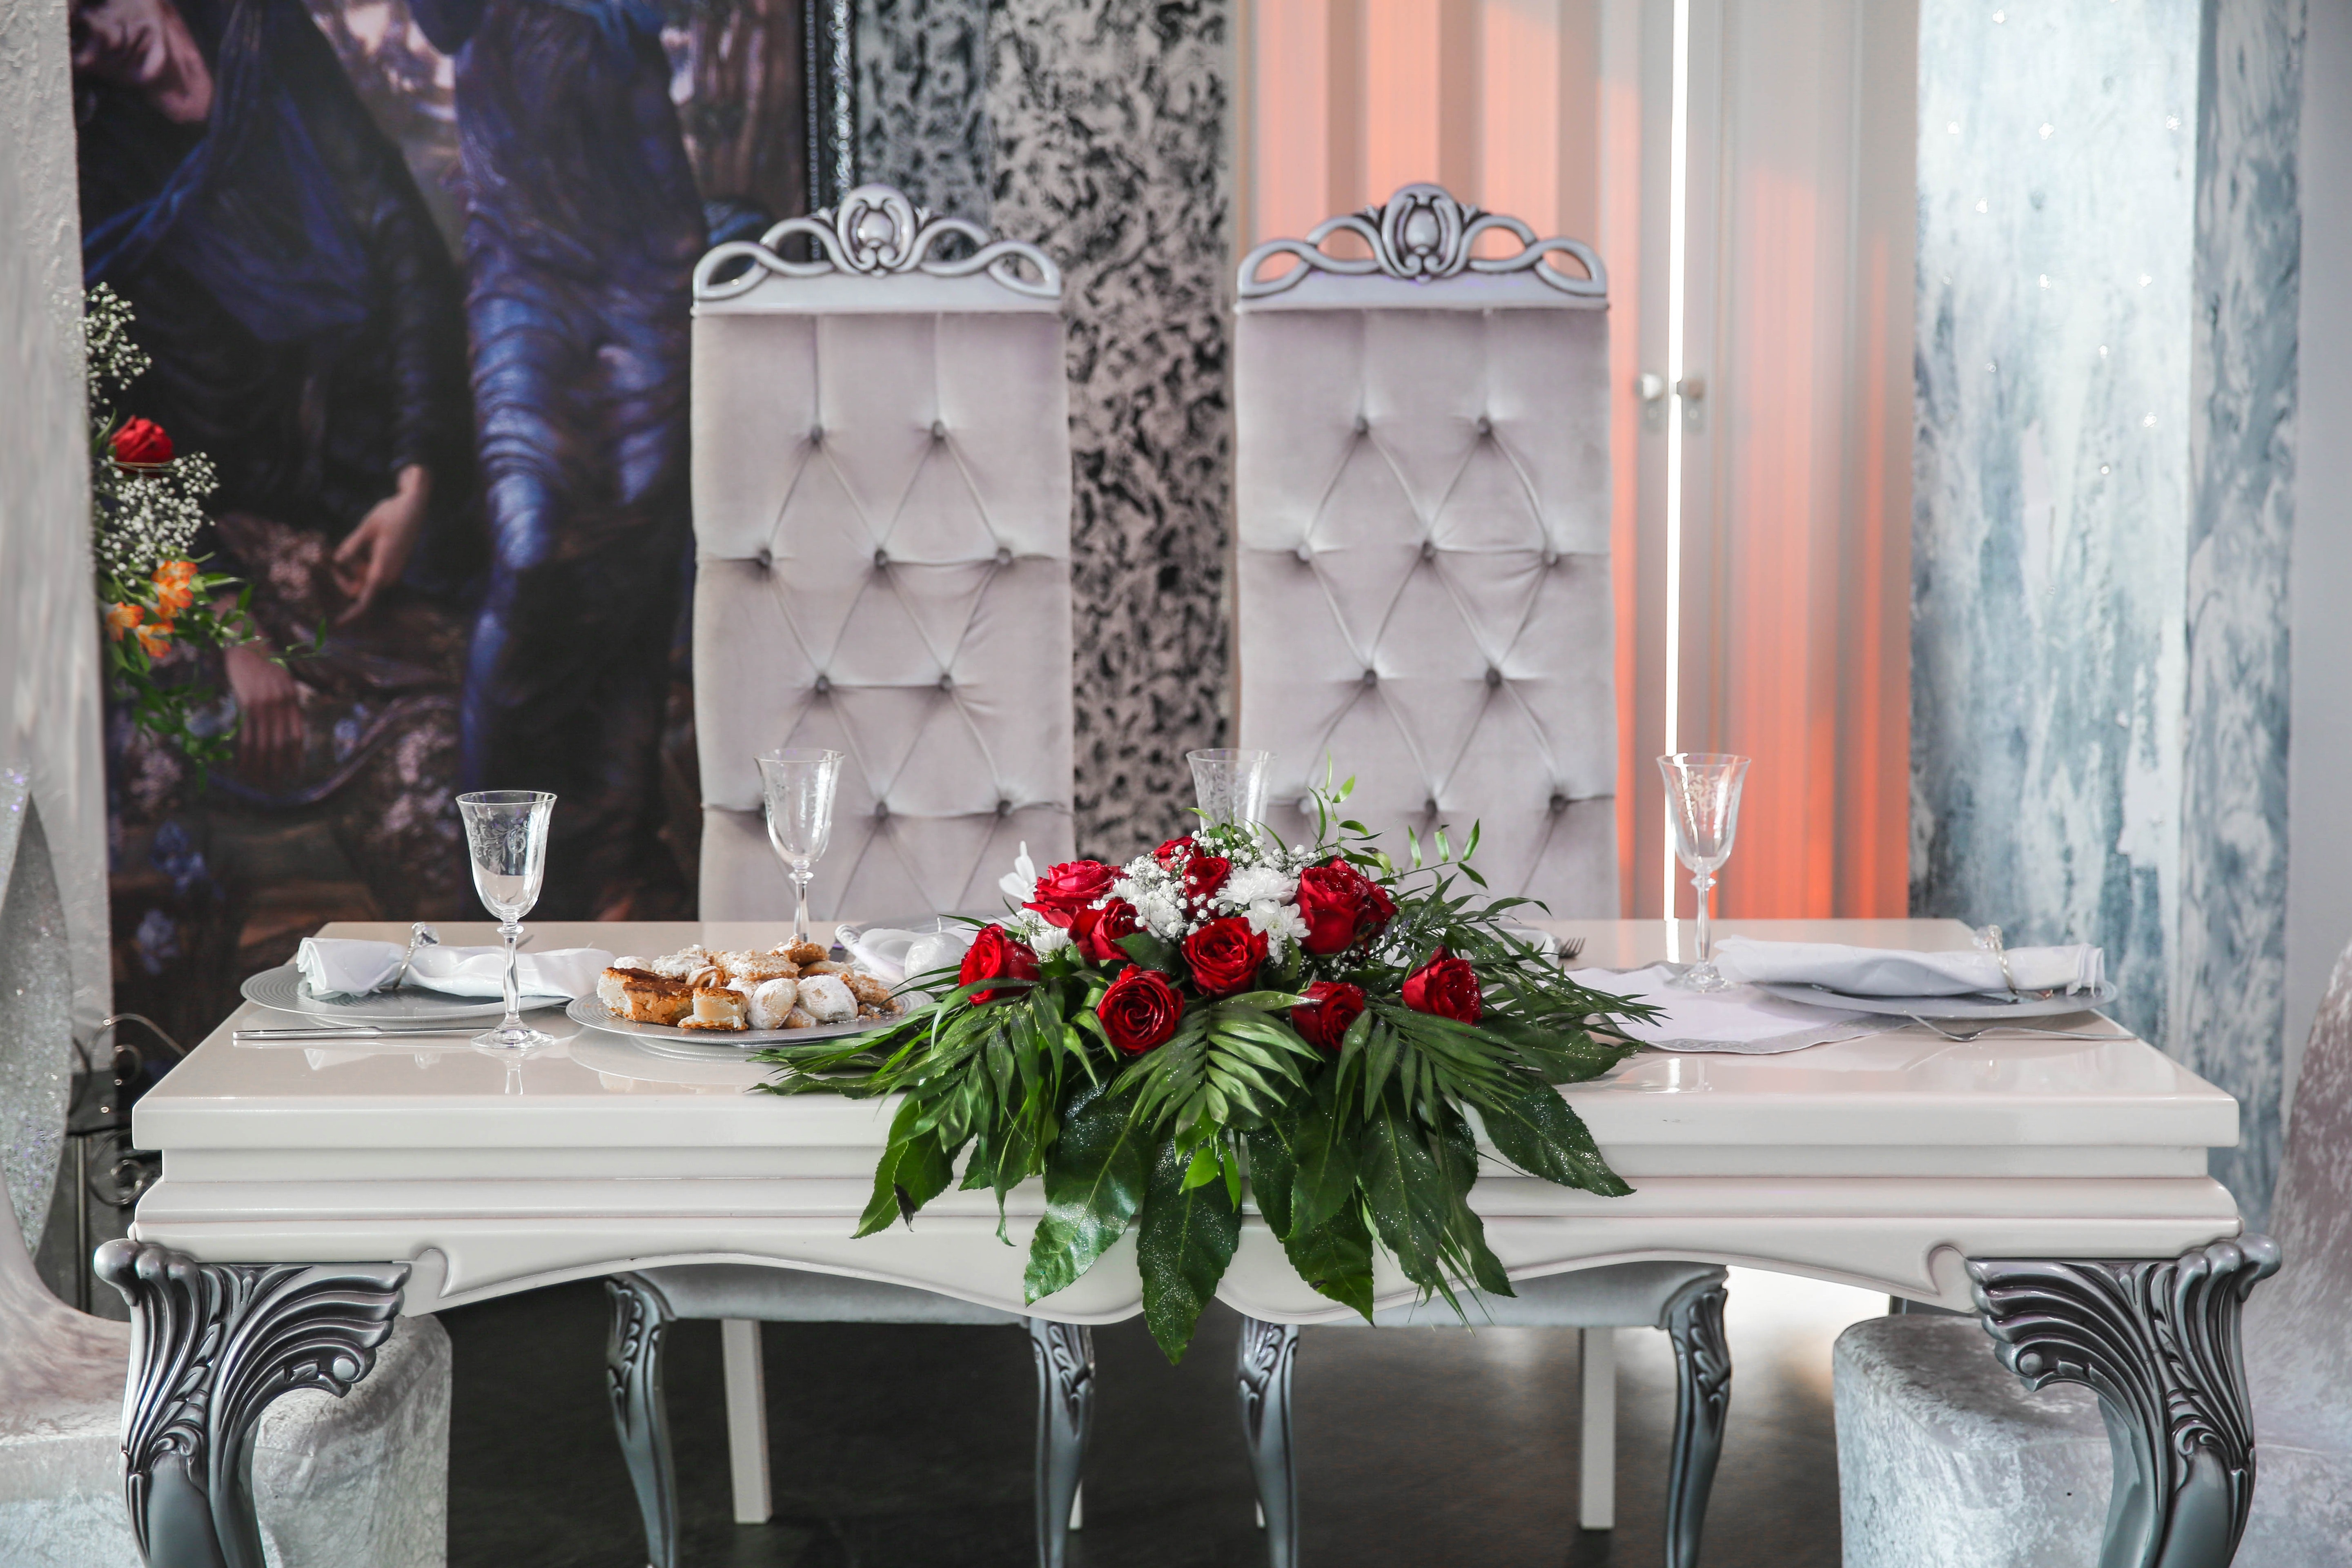
floral design, flower arranging, flower, floristry, room, christmas decoration, plant, tablecloth, table, cut flowers, furniture, textile, interior design, christmas, window, twig, linens, home, winter, ceremony, christmas eve